Derwent, Derbyshire

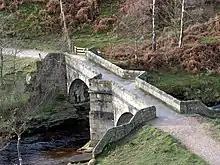
A packhorse bridge is one of the very few parts of Derwent that survived, having been moved to Slippery Stones.

The site of the village has been revealed when the reservoir levels fell dramatically in 1976, 1989, 1995, 2003, 2018 and 2022.